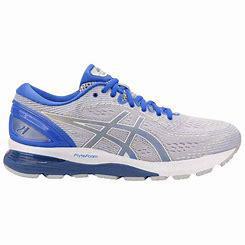
Brand: Asics
Model: Gel Nimbus 21